Zhang Lu (taikonaut)

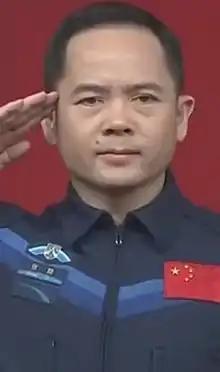
Zhang in November 2022

Zhang Lu (born November 1976) is a Chinese pilot selected as part of the Shenzhou program. He enlisted in the People's Liberation Army (PLA) in August 1999, and joined the Chinese Communist Party (CCP) in April 1999.